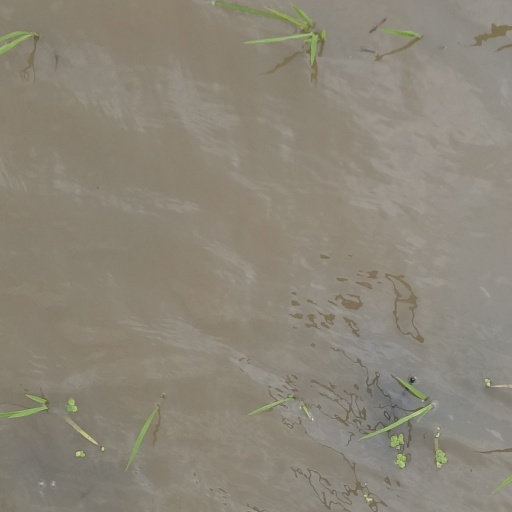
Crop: rice